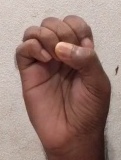
ASL sign: E